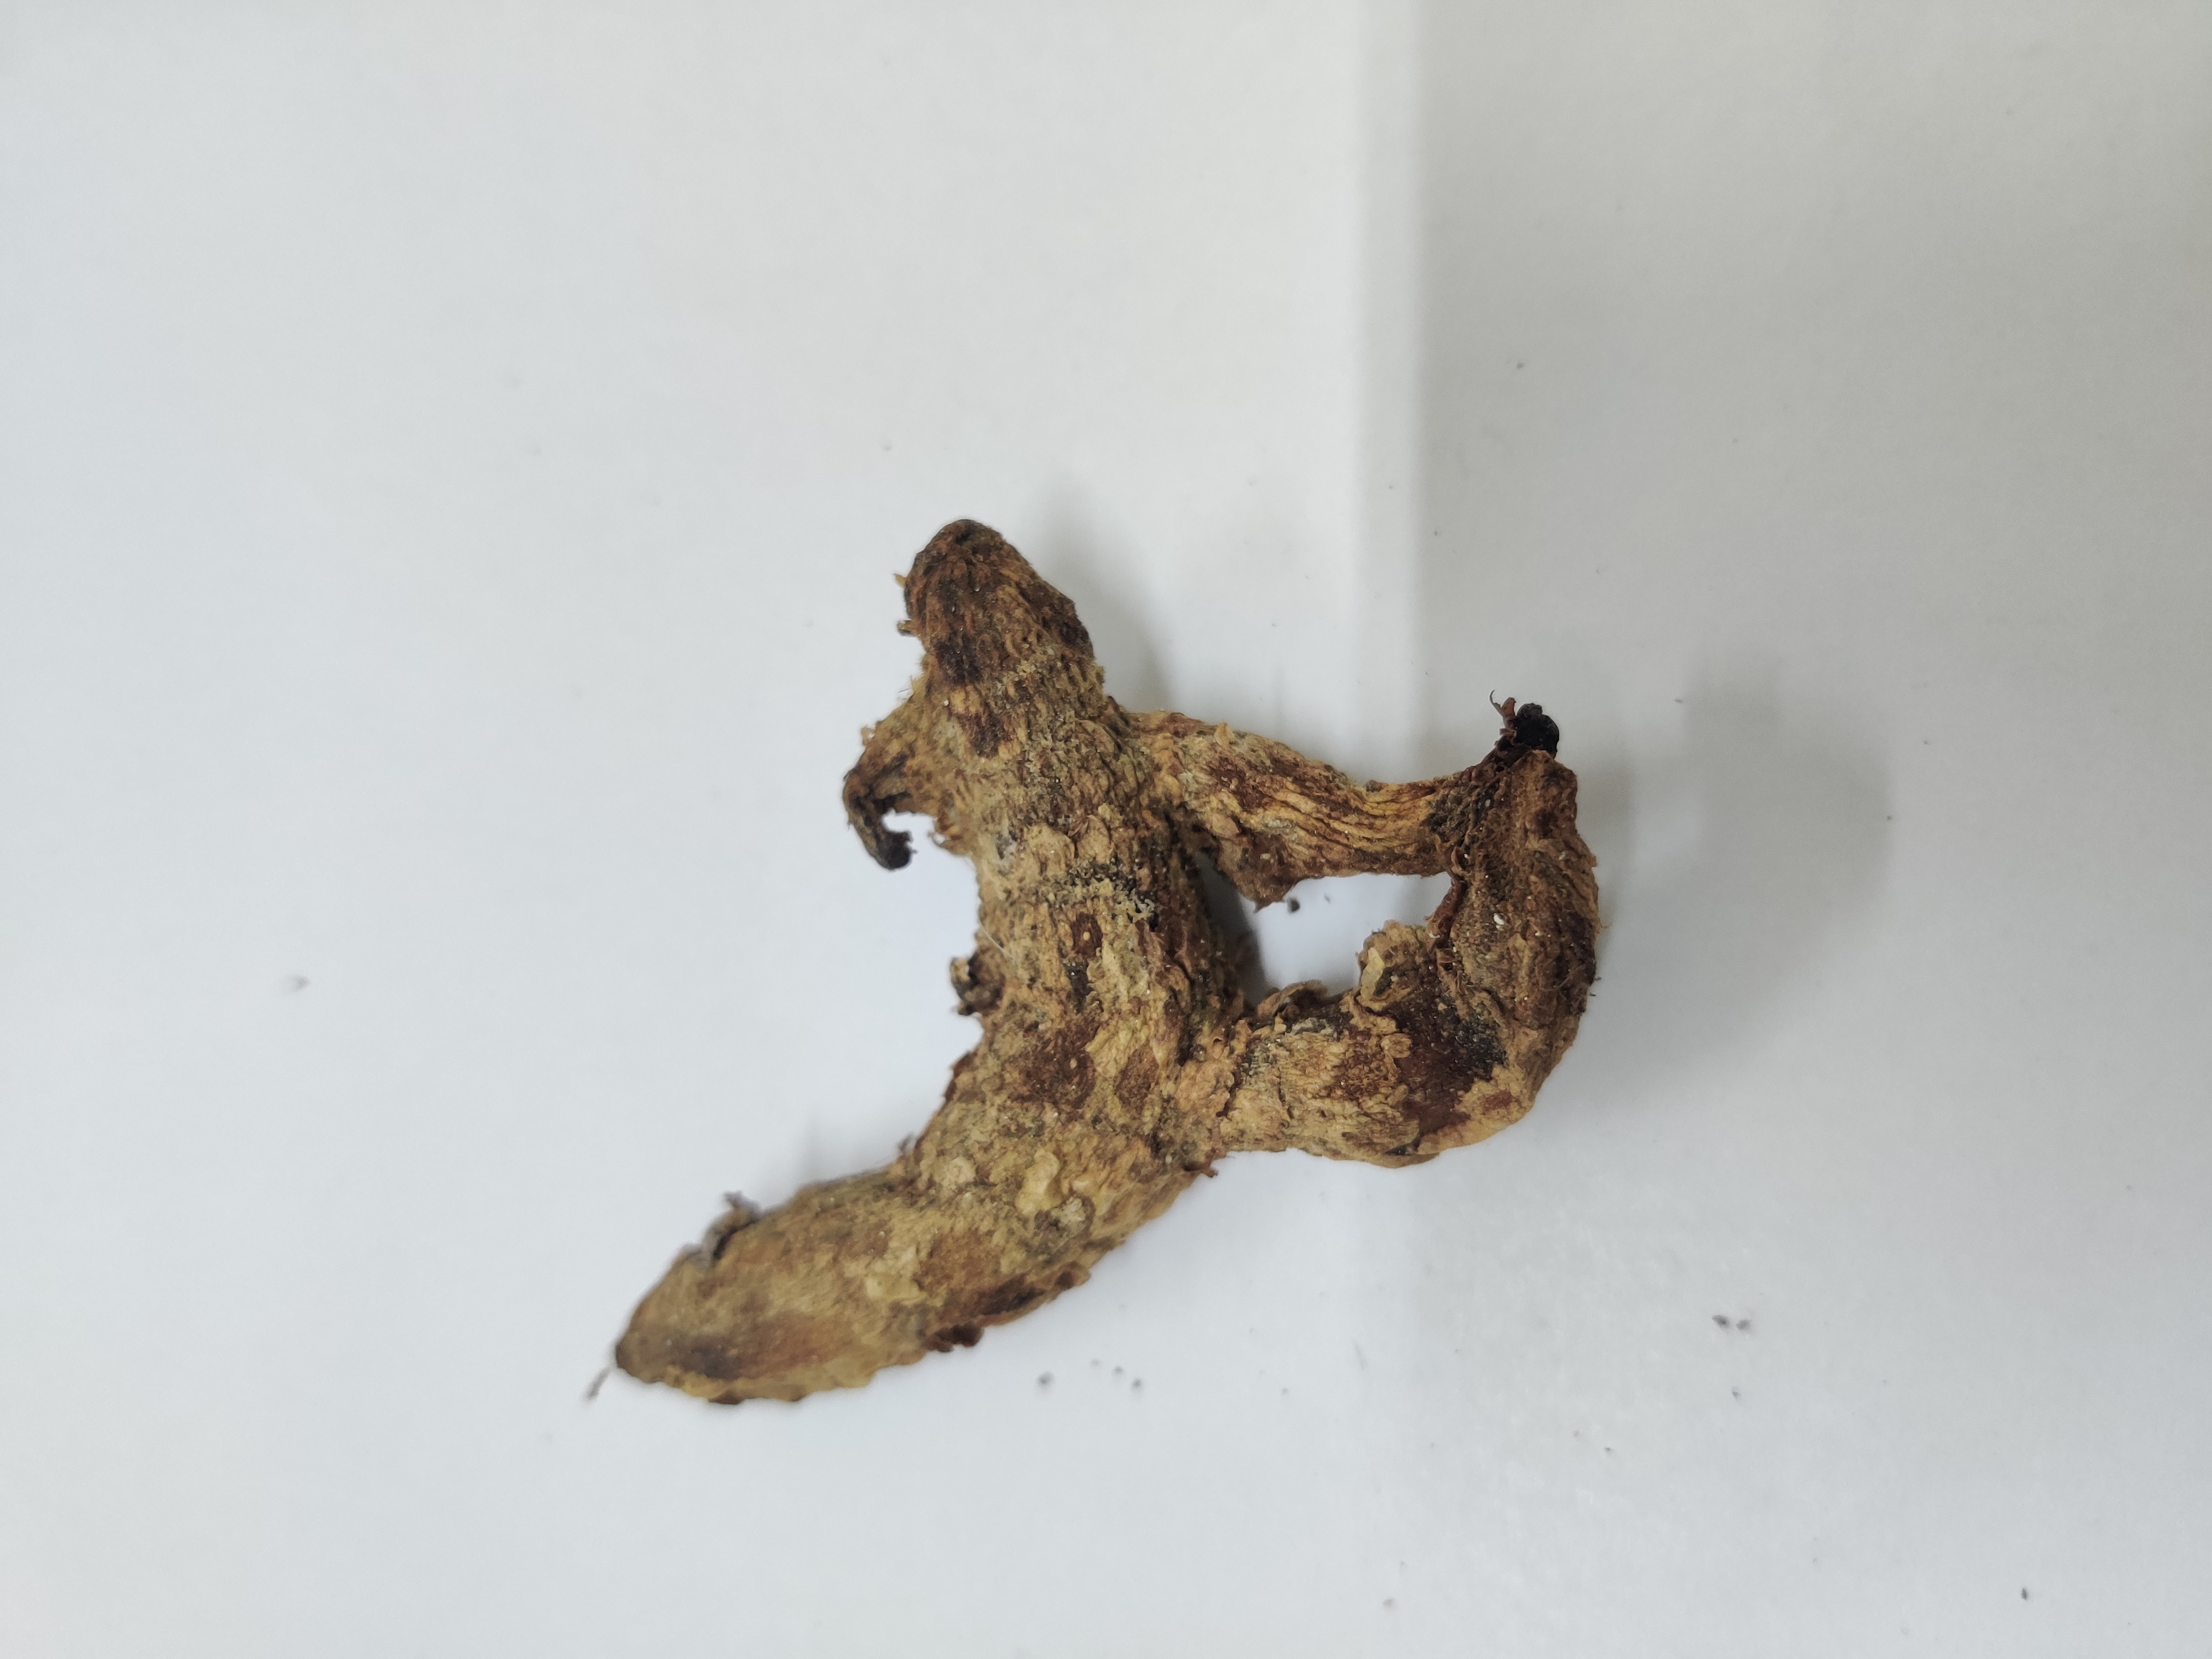
Crop: Turmeric
Condition: Severely Damaged